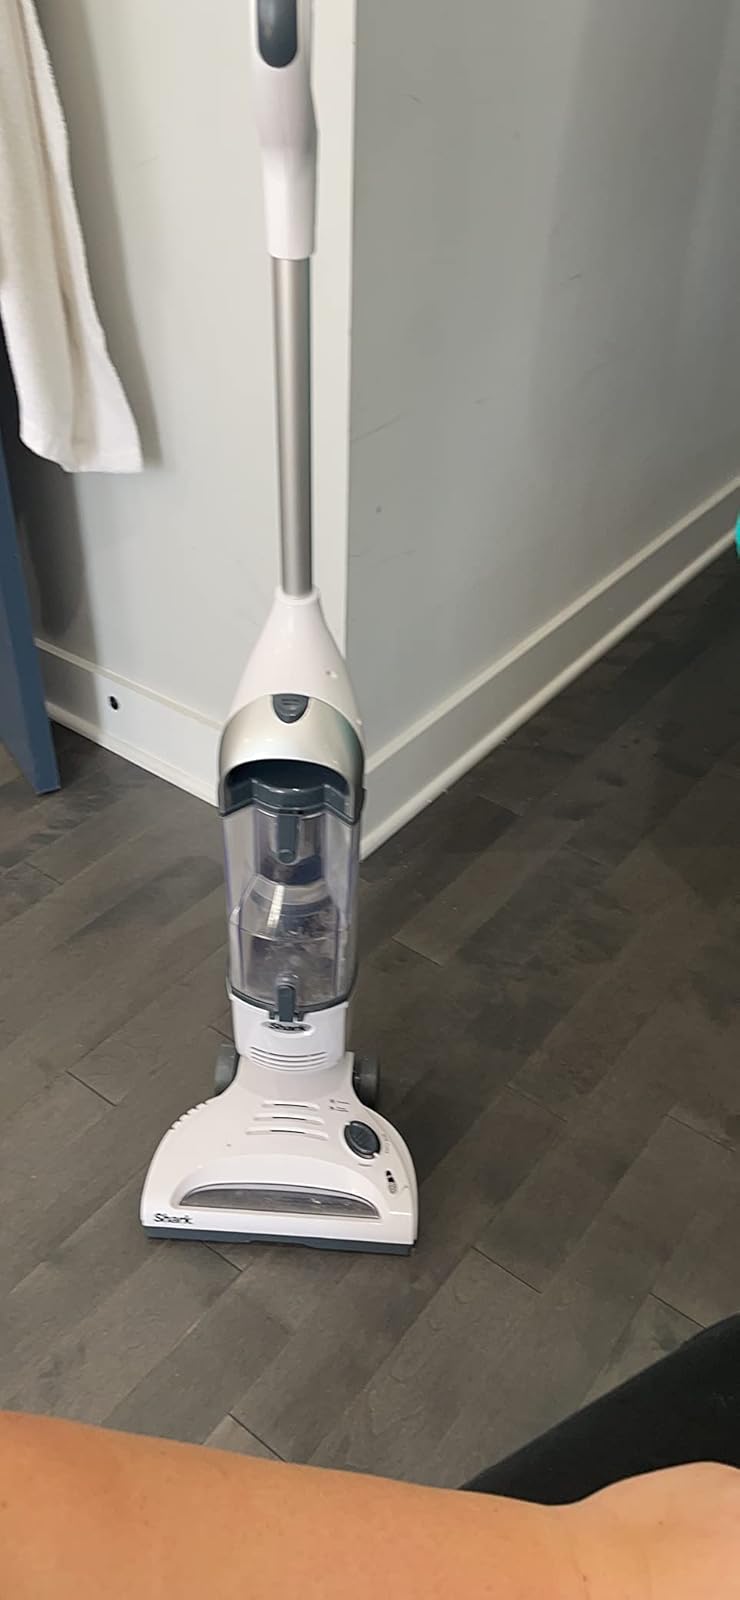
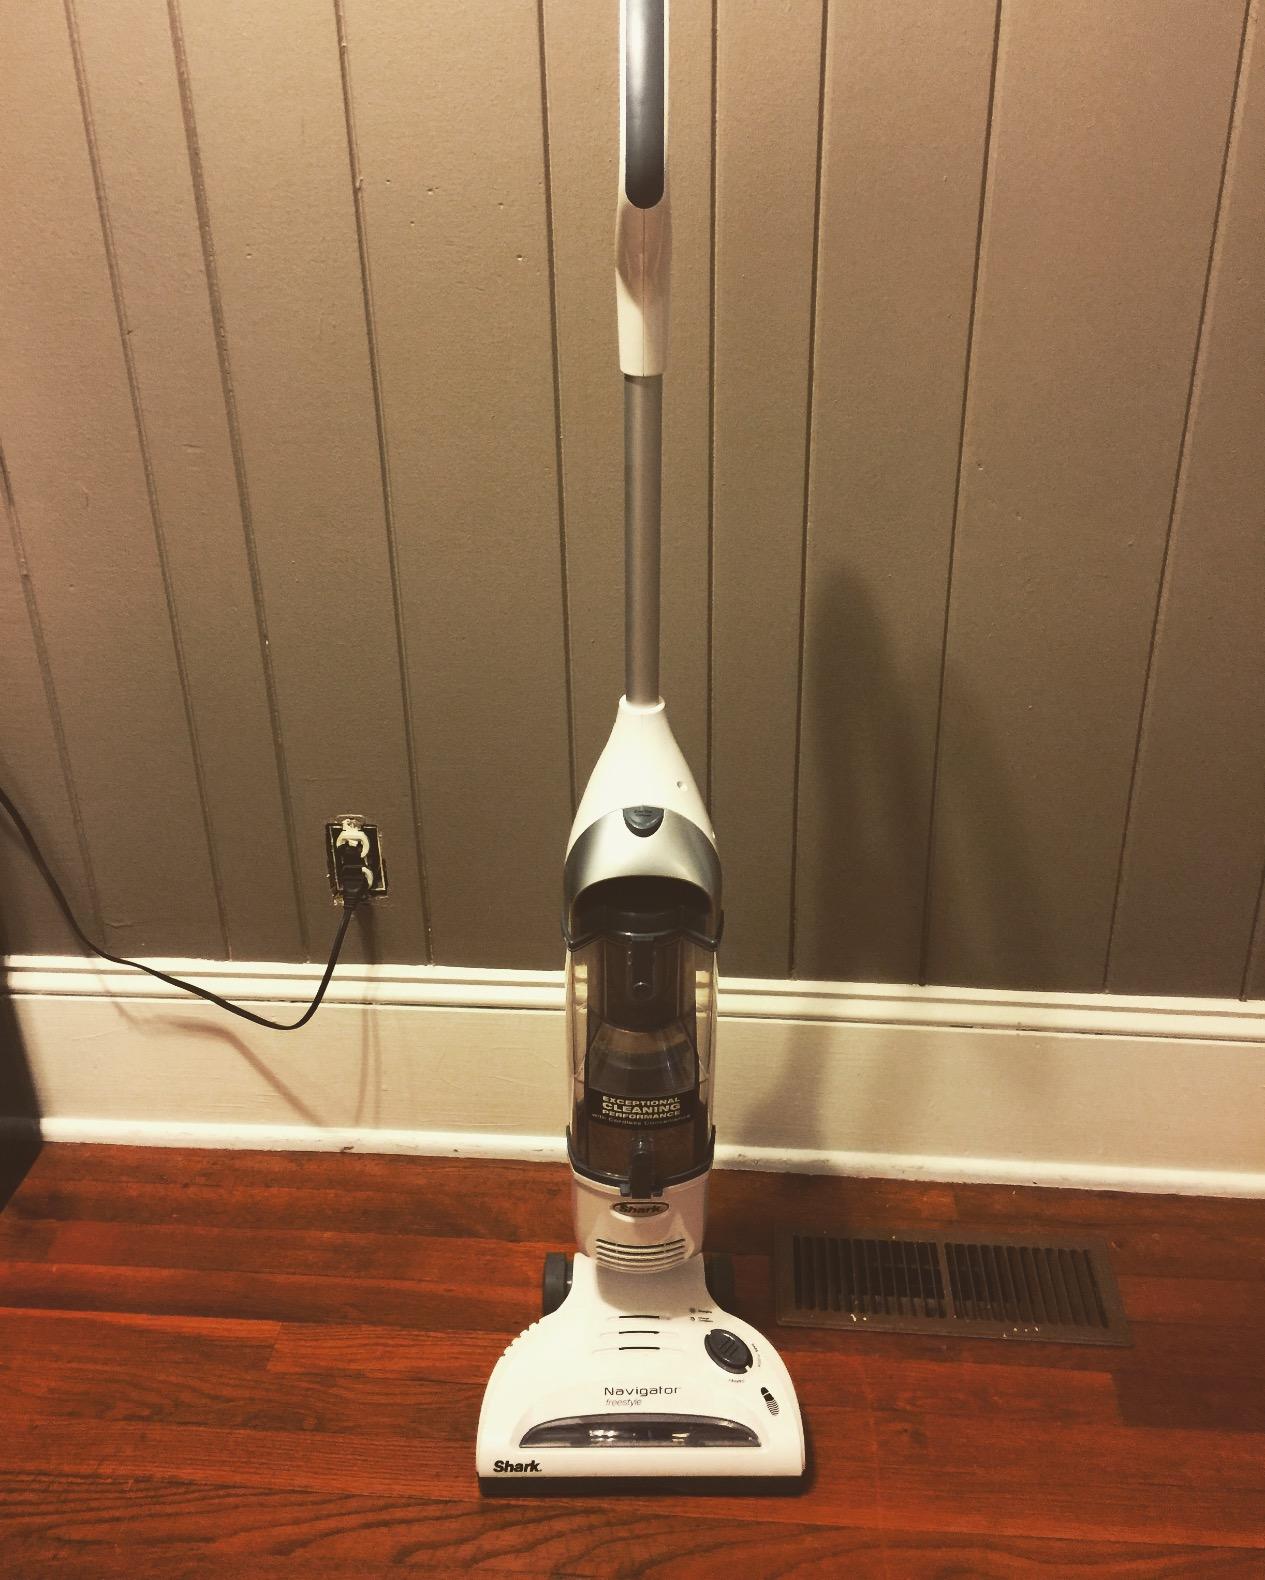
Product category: items_vacuum
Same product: yes